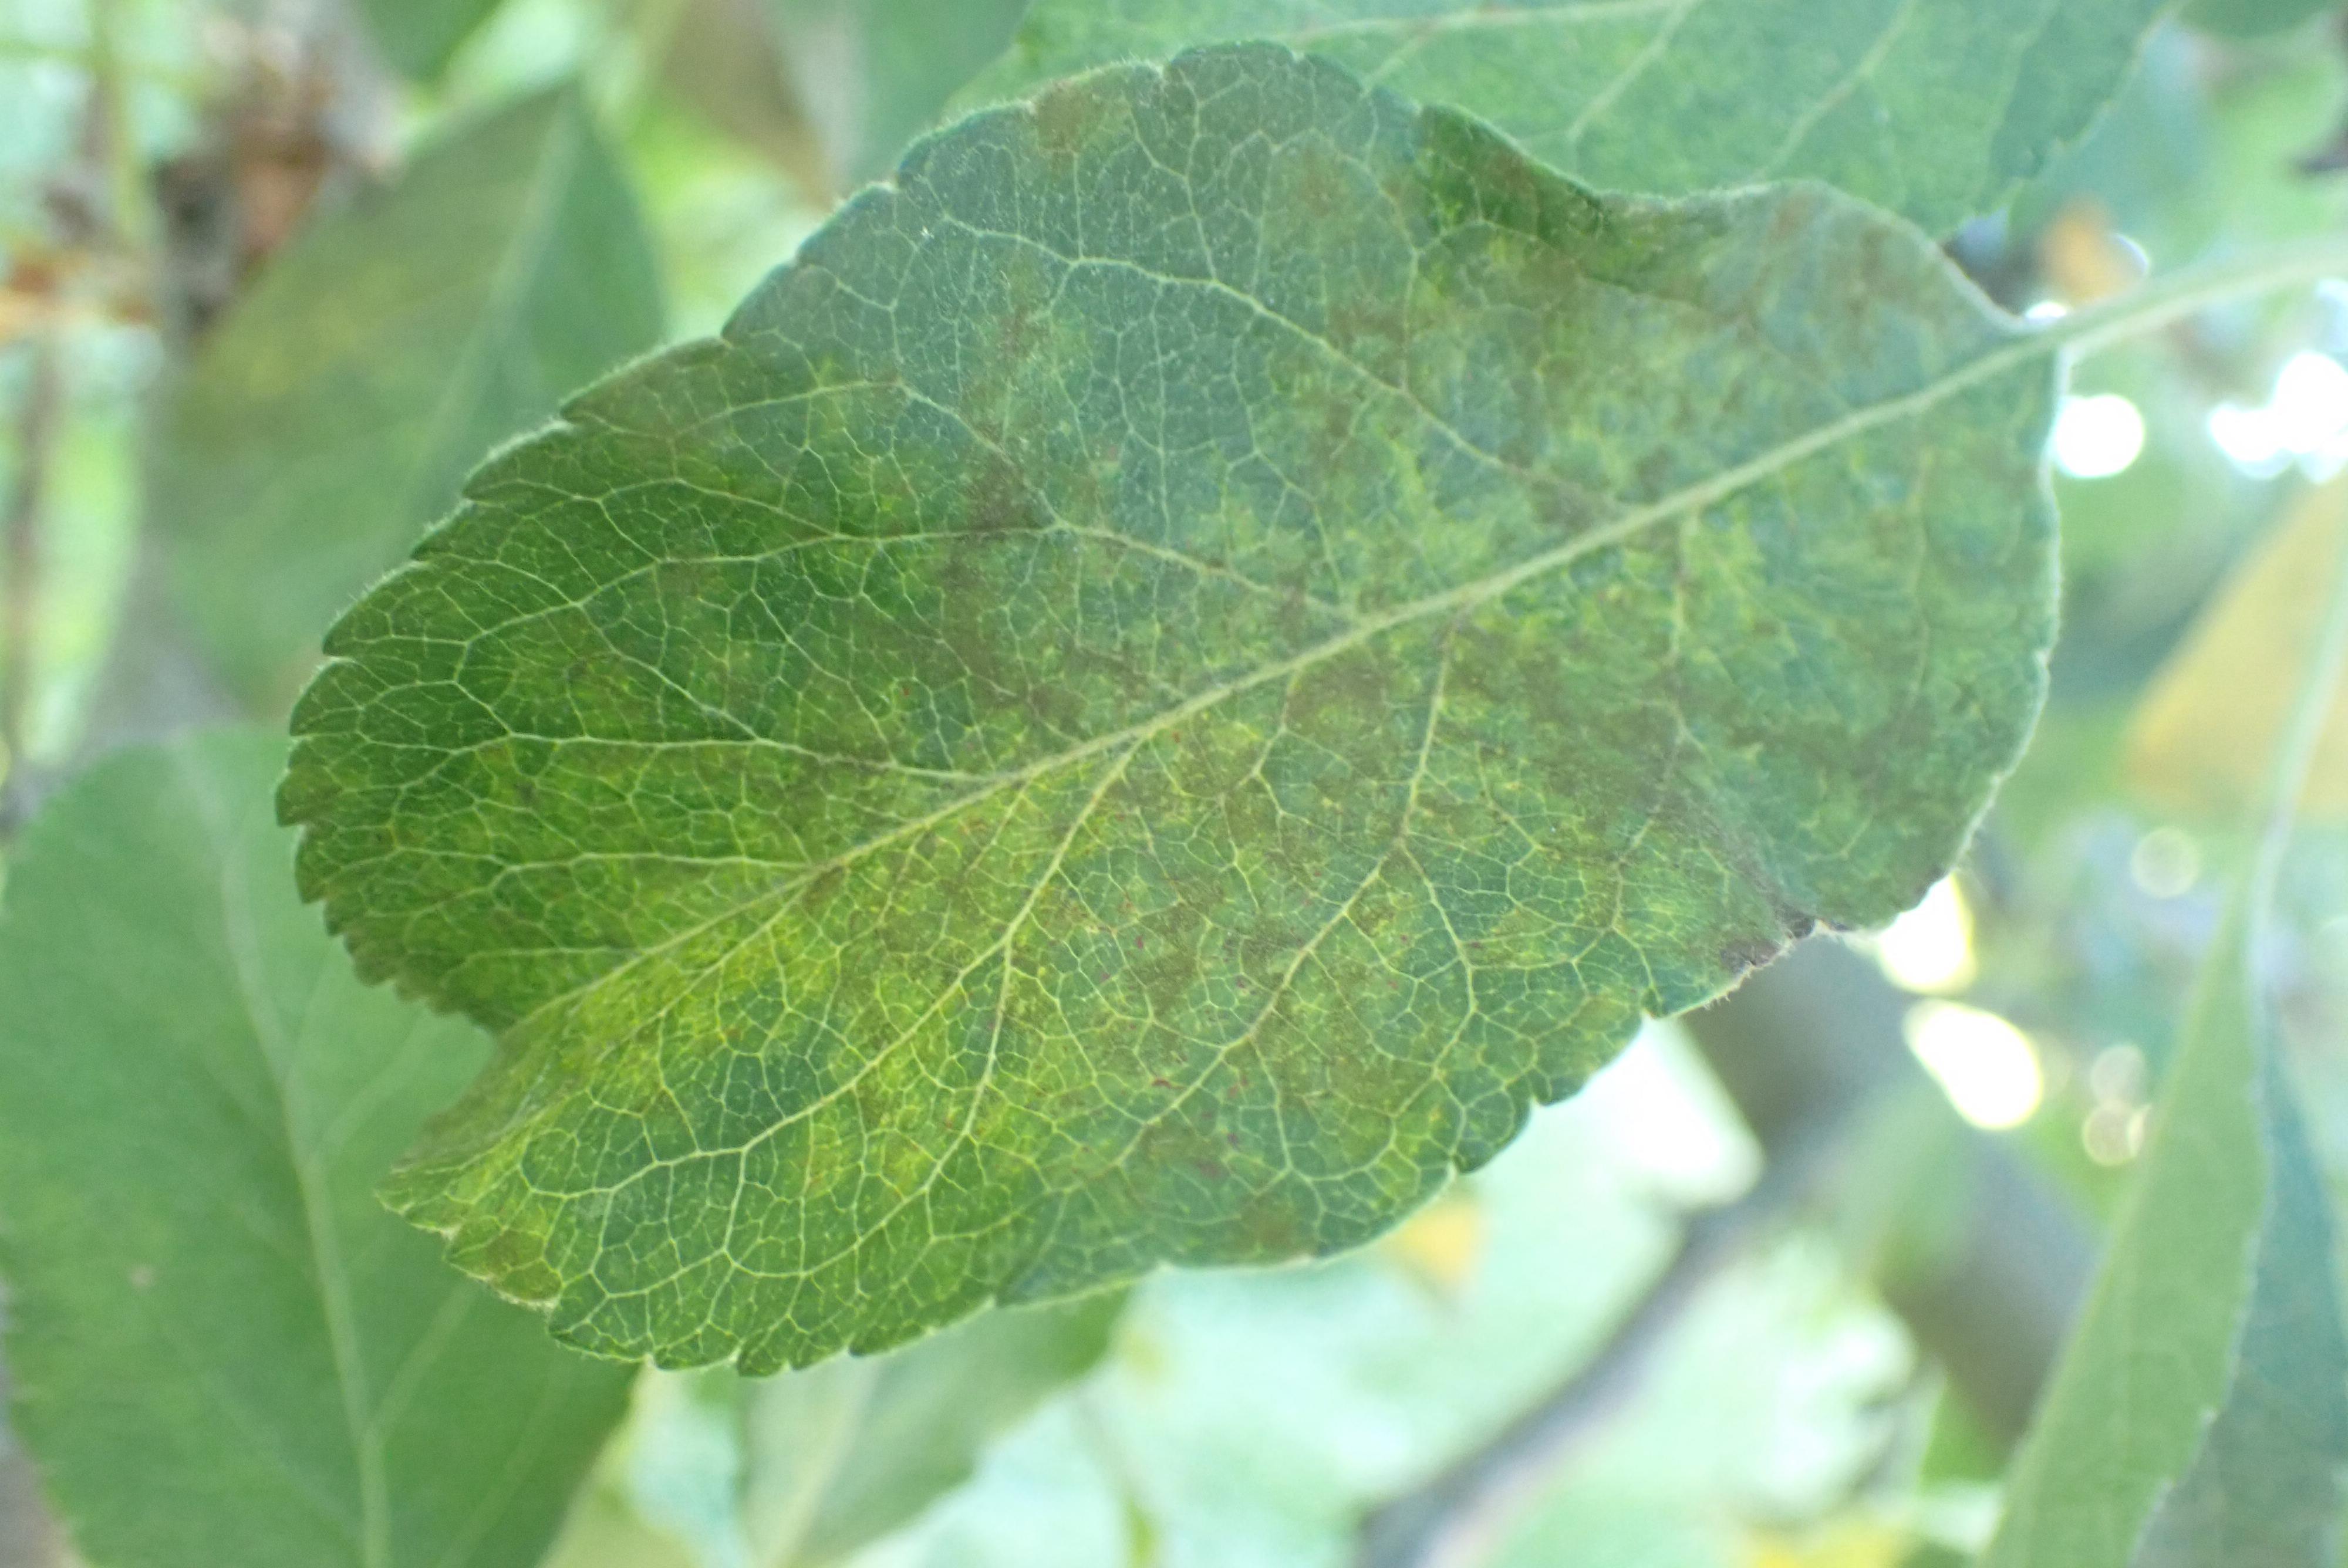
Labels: scab